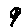
Label: 9